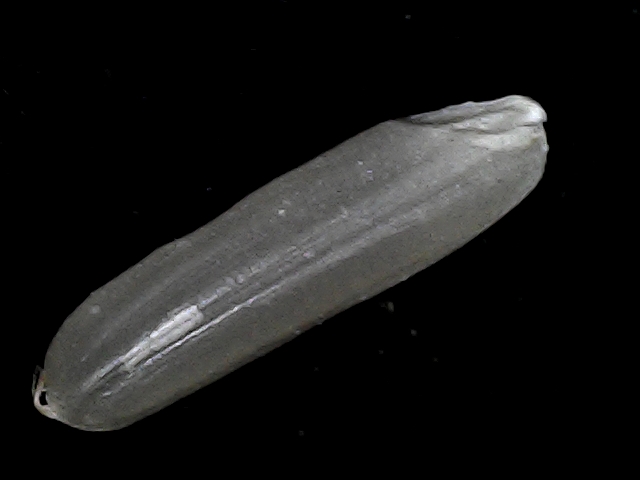
Rice variety: BD70